History of Tripoli, Lebanon

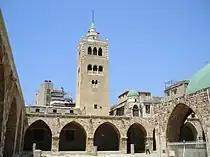
The Mansouri Great Mosque (late 13th century). The arches and courtyard date from the Mamluk period but the minaret is probably from a crusaders' church.

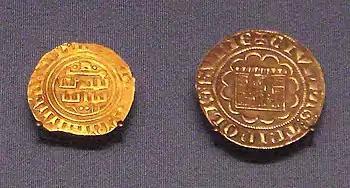
Tripoli gold bezant in Arabic (1270–1300), and Tripoli silver gros (1275–1287), British Museum

Tripoli was captured by Sultan al-Mansur Qalawun from the Crusaders in 1289. The Mamluks destroyed the old city and built a new city 4 km inland from it. About 35 monuments from the Mamluk city have survived to the present day, including mosques, madrasas, khanqahs, hammams (bathhouses), and caravanserais, many of them built by local Mamluk amirs (princes). The Mamluks did not fortify the city with walls but restored and reused the Crusader Citadel of Raymond de Saint-Gilles on site.